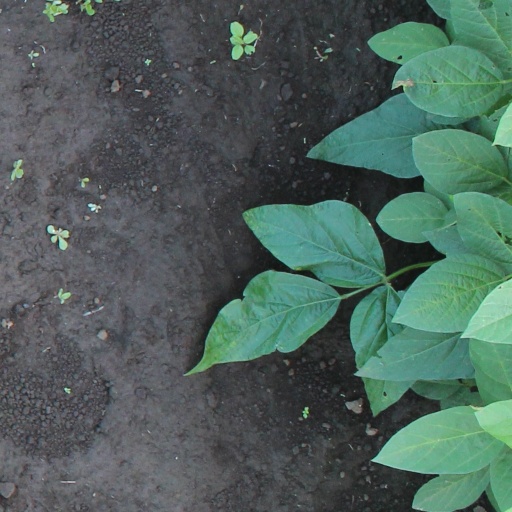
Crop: soybean